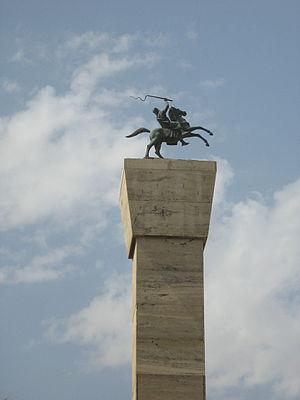
Le cheval en Libye, comme dans les autres pays d'Afrique du Nord, correspond à une tradition ancienne, et se distingue par des fantasias et des courses hippiques. Au terme des deux guerres civiles des années 2010, ces activités sont réorganisées. L'élevage local concerne de nombreux chevaux croisés ainsi que deux lignées pures, l'Arabe et le Barbe.